Tutankhamun

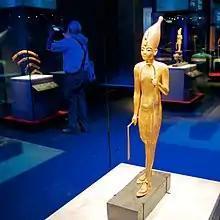
Tutankhamun exhibition in 2018

Tutankhamun's tomb is the only royal tomb in the Valley of the Kings found in near-intact condition. There were 5,398 items found in the tomb, including a solid gold coffin, face mask, thrones, archery bows, trumpets, a lotus chalice, two Imiut fetishes, gold toe stalls, furniture, food, wine, sandals, and fresh linen underwear. Howard Carter took 10 years to catalog the items. Recent analysis suggests a dagger recovered from the tomb had an iron blade made from a meteorite; study of artifacts of the time including other artifacts from Tutankhamun's tomb could provide valuable insights into metalworking technologies around the Mediterranean at the time. Complete study of the iron artefacts from the tomb (besides the blade of a richly decorated golden dagger, small iron chisel blades set into wooden handles, an Eye of Horus amulet, and a miniature headrest) demonstrated that all were made of similar material. Only in 2022, a complex technological and material study of the Tutankhamun's mask was published. Many of Tutankhamun's burial goods show signs of being adapted for his use after being originally made for earlier owners, probably Smenkhkare or Neferneferuaten or both.